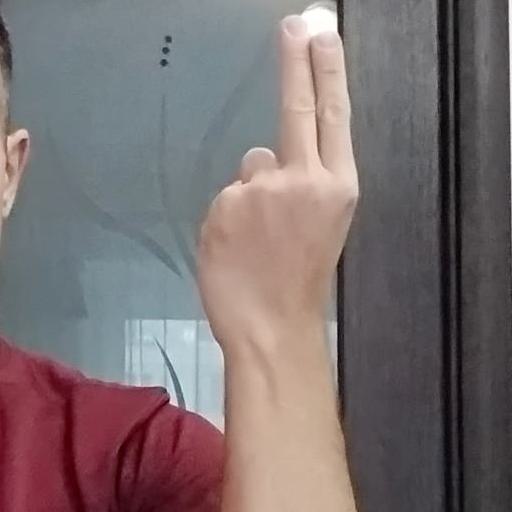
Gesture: two_up_inverted